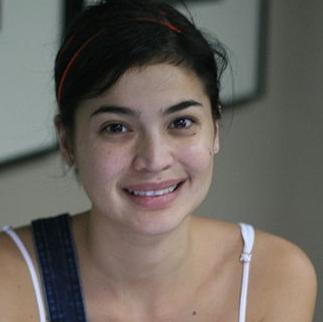
Age: 23